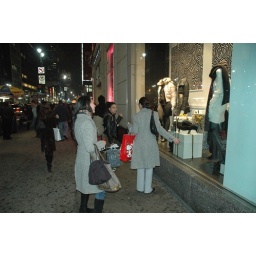
seeing the same coat I am wearing on another person while walking on 34th. photo by garufo